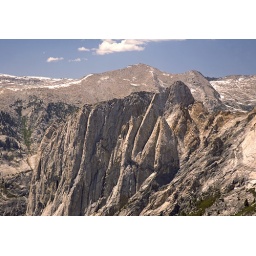
Valhalla, the largest rock face in sequoia national park. Also known as angel wings